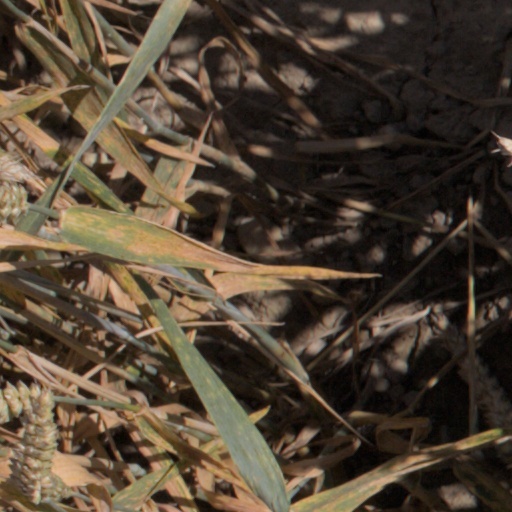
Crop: wheat